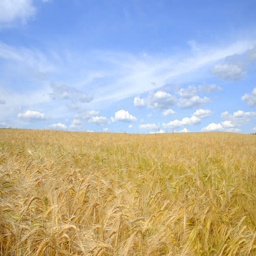
field on a background of blue sky